List of Zhou dynasty states

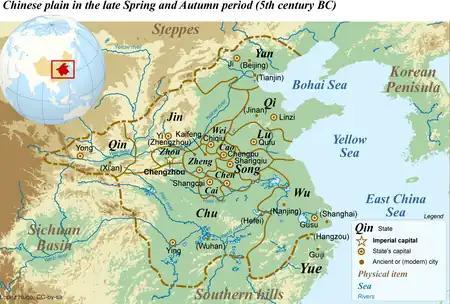
States during the Spring and Autumn period

The following ancient Chinese states were parts of the geopolitical milieu during the Zhou dynasty of early China, during one or more of its main chronological subdivisions: the Western Zhou period, Spring and Autumn period, and Warring States period. Listed below are the names of various polities, the aristocratic houses and lineages of their ruling families, locations relative to modern Chinese geography, noble titles of the rulers, start and end years, and conquerors.